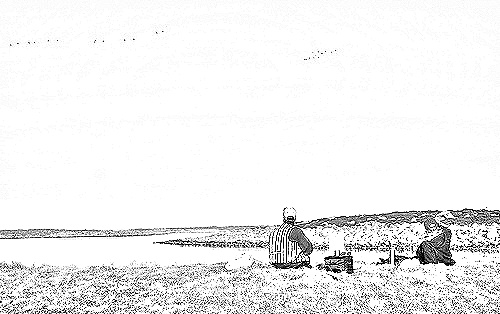
Portrait style: Sketch Portrait